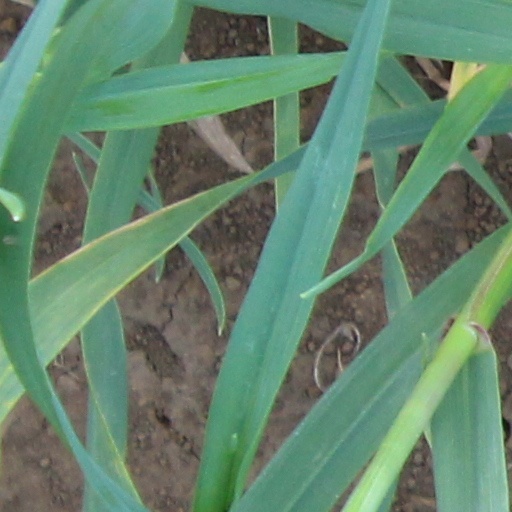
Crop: wheat